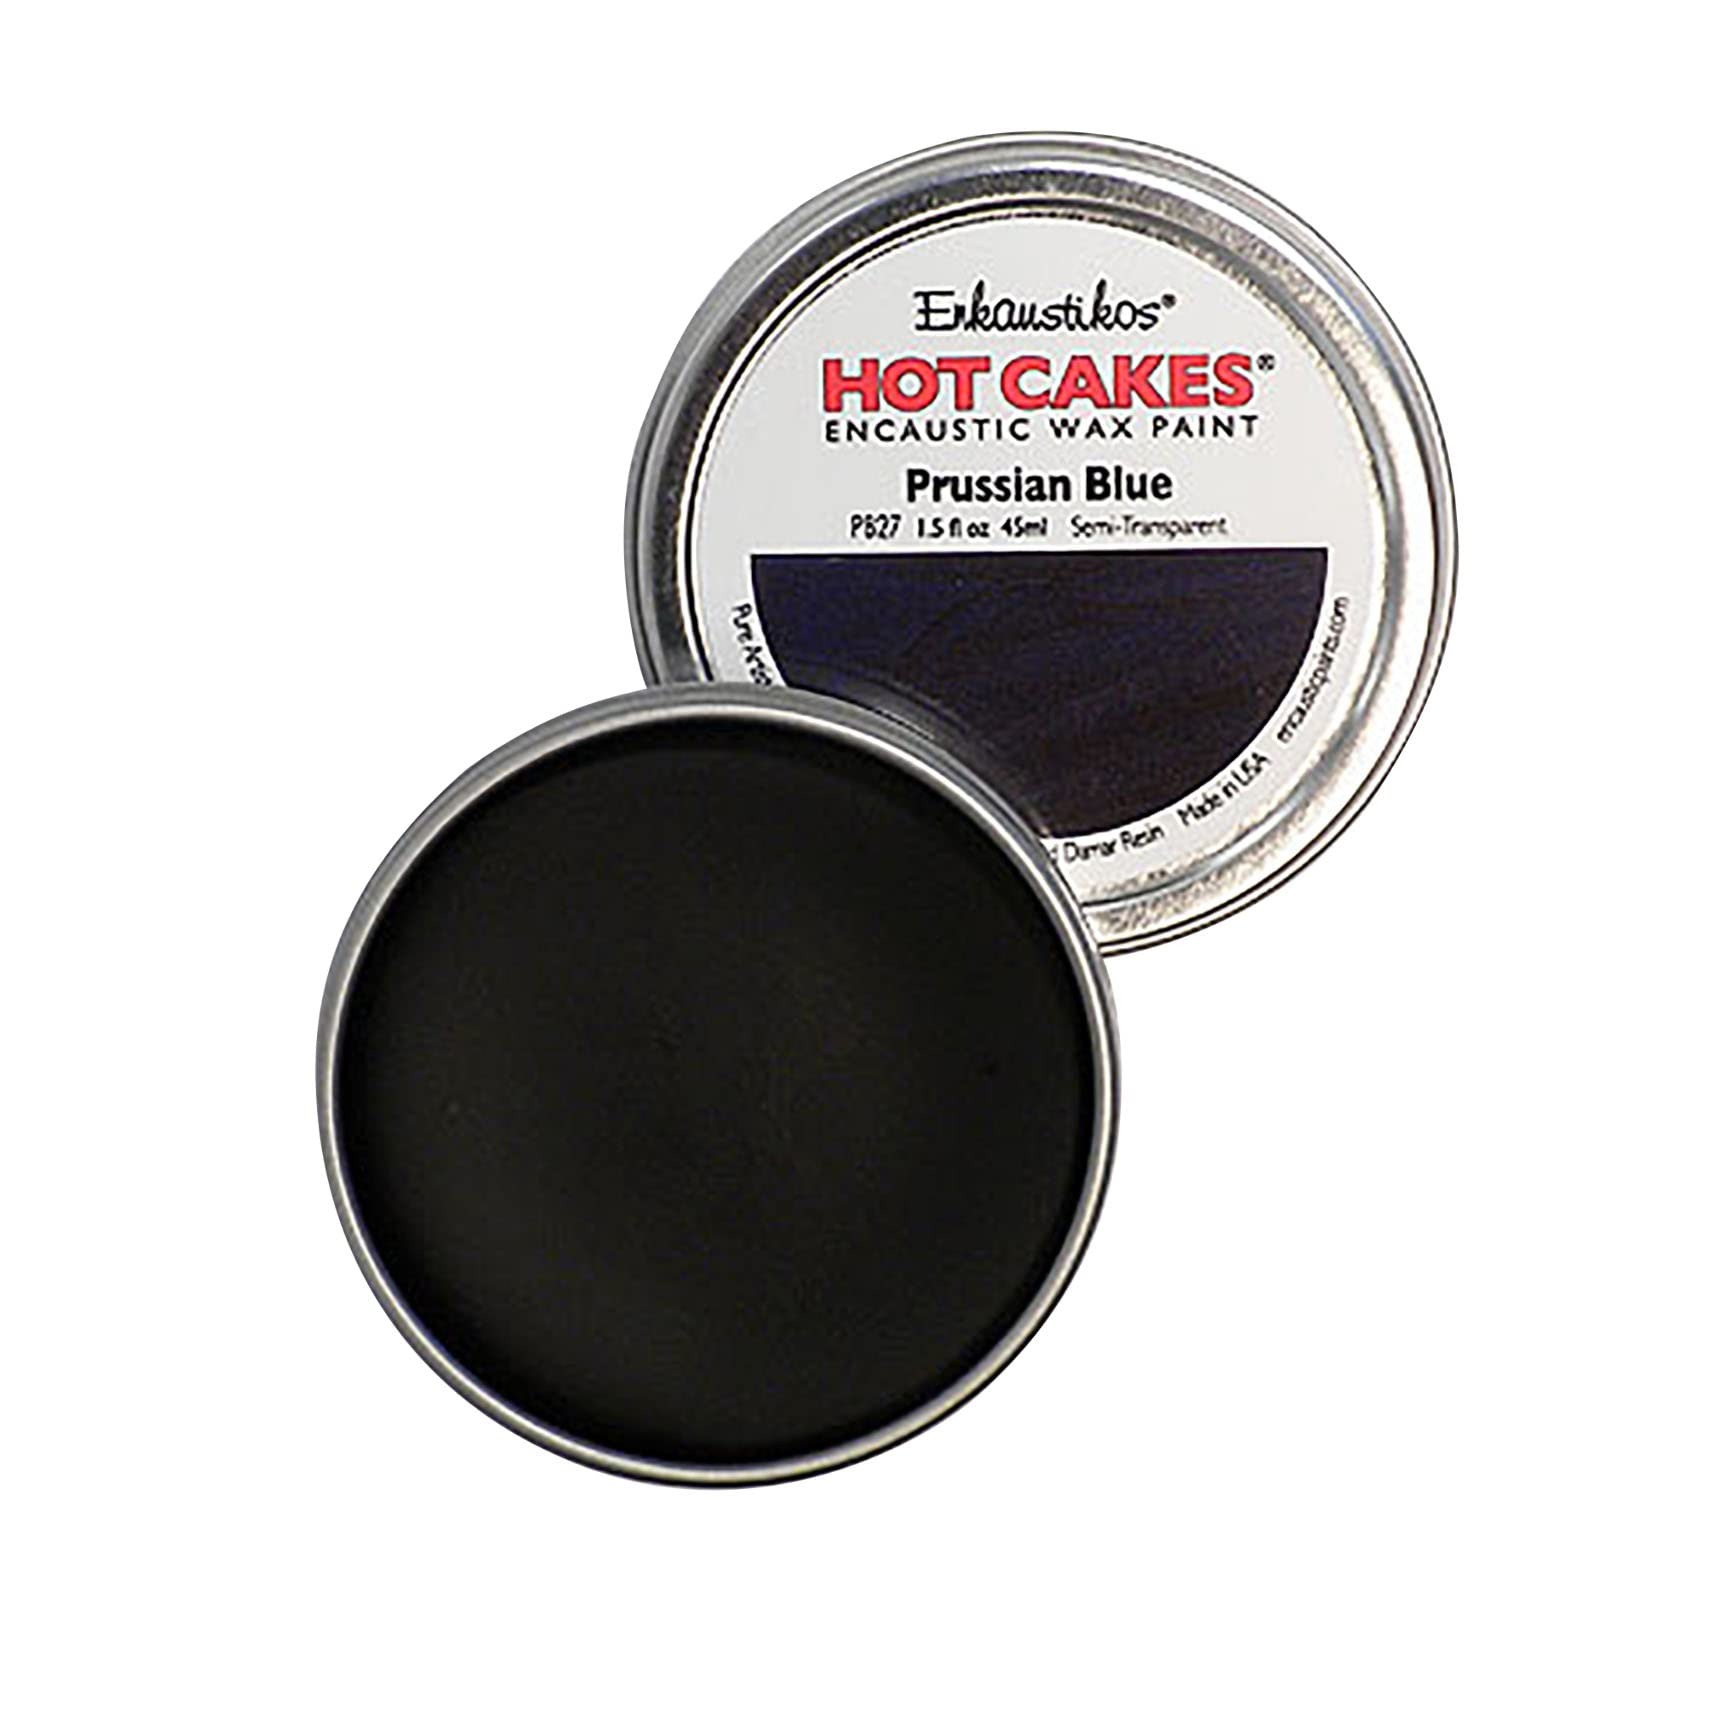
Item Name: Enkaustikos Hot Cakes! - 1.5oz (45ml) - Prussian Blue
Bullet Point 1: EN02265-2
Bullet Point 2: 813043011427
Bullet Point 3: Brand New Item / Unopened Product
Bullet Point 4: Enkaustikos
Product Description: Hot Cakes are ready-to-use encaustic wax paints inside convenient metal tins. The encaustic colors are made from quality pigments, the finest damar resin and United States Pharmaceutical Grade (USP) refined natural beeswax. The metal tins are designed so that the artist can pop the tin full of wax paint onto their hot palette. After about 20 minutes at 150-175&deg;F, the paint will be melted and ready to use! The metal tin is reusable and even comes with a handy lid to keep paint dust-free during storage. This Fine Product is Made in the U. S. A. by Enkaustikos
Value: 1.5
Unit: Ounce

Price: 19.6